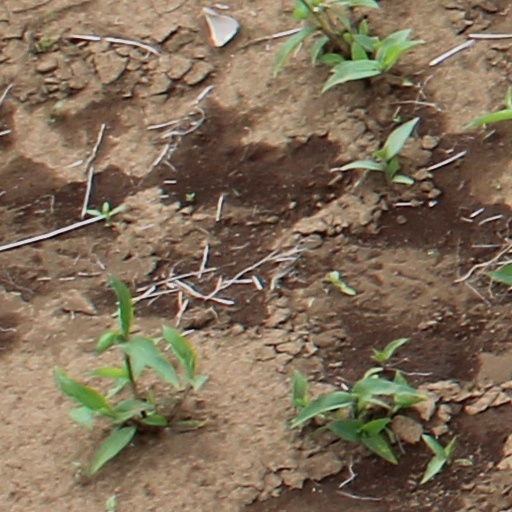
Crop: wheat